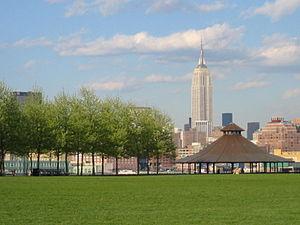
L’Empire State Building est un gratte-ciel de style Art déco situé dans l'arrondissement de Manhattan, à New York. Il est situé dans le quartier de Midtown au 350 de la 5ᵉ Avenue, entre les 33ᵉ et 34ᵉ rues. Inauguré le 1ᵉʳ mai 1931, il mesure 381 mètres et compte 102 étages.
Hoboken est une ville très densément peuplée de l'État du New Jersey, aux États-Unis, située à proximité de la ville de New York. Au recensement en 2016, la population de la ville s'élevait à 54 379 habitants.